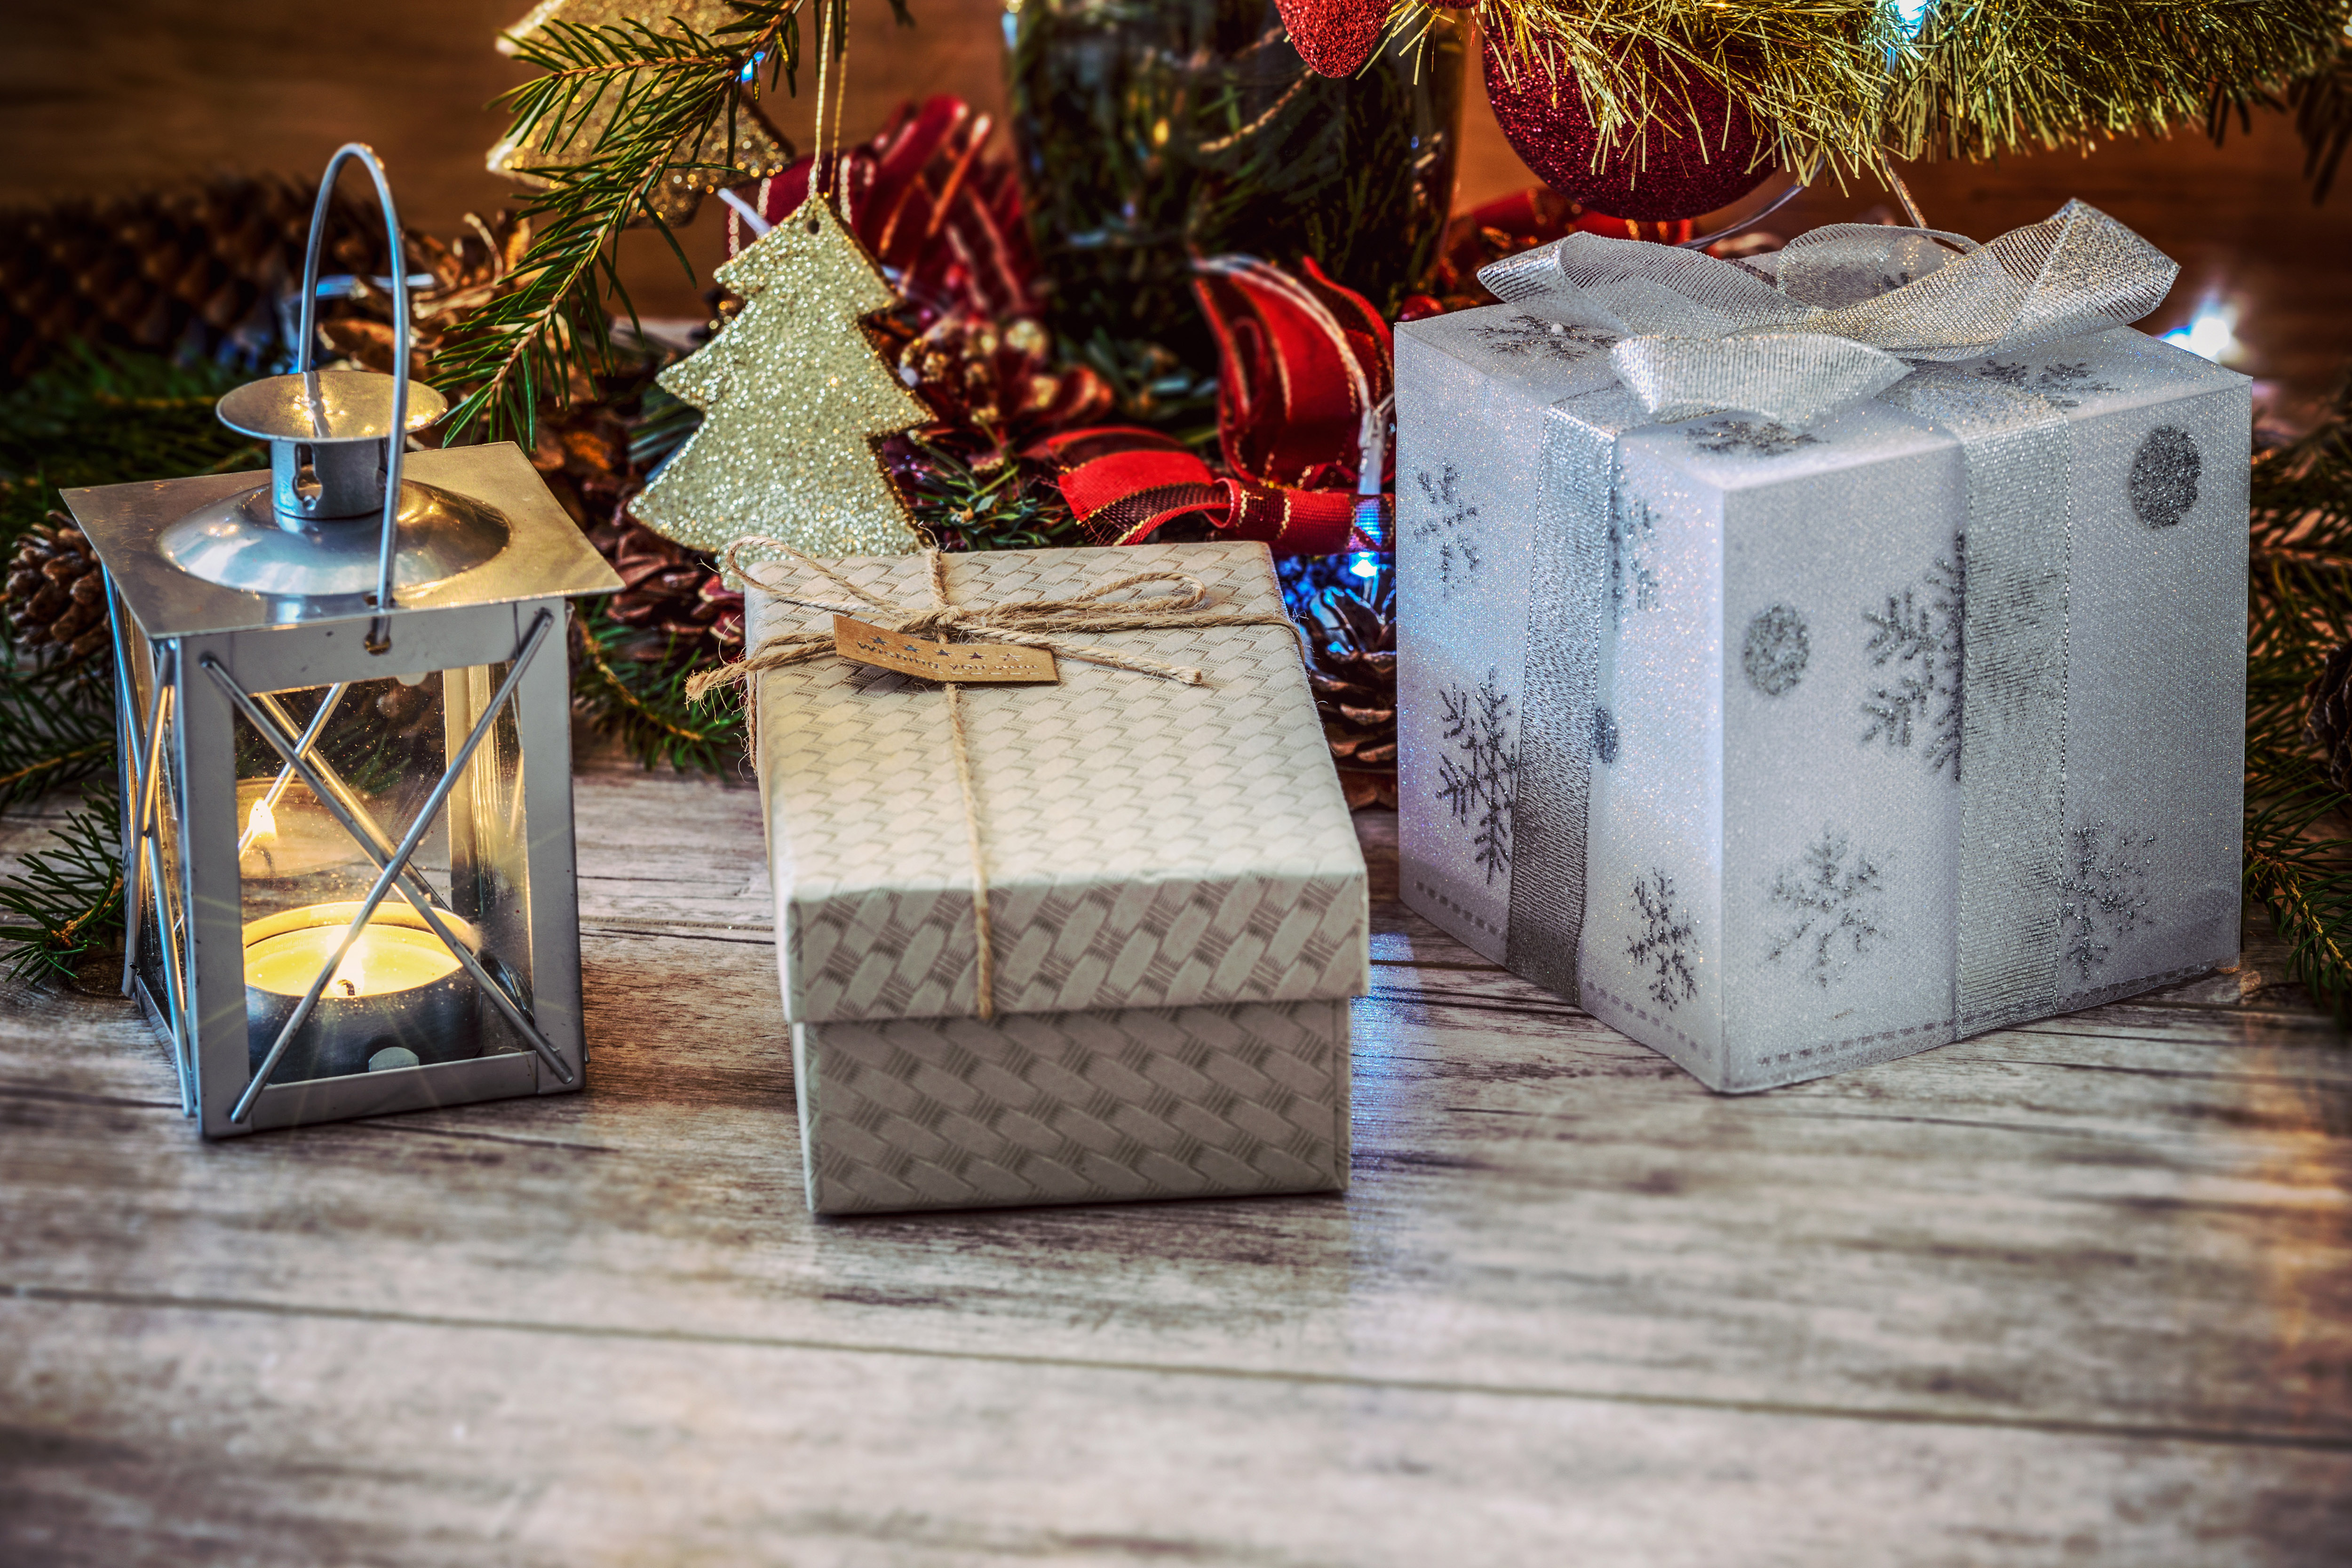
present, gift wrapping, lighting, tree, party favor, Material property, christmas, christmas ornament, winter, fir, interior design, box, ornament, christmas eve, christmas decoration